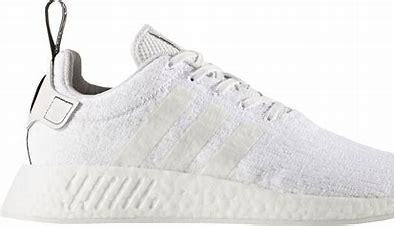
Brand: Adidas
Model: NMD R2